Northumberland House

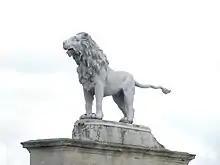
The Percy Lion (crest of Percy), after a model by Michelangelo, removed from Northumberland House in 1874, prior to demolition, by the 6th Duke and placed atop Syon House, his seat to the west of London.

In 1614 the house passed from Lord Northampton to the Earls of Suffolk, another branch of the powerful Howard family headed by the Dukes of Norfolk. Thomas Howard, 1st Earl of Suffolk inherited the house, but his wife, Catherine Howard, Countess of Suffolk, had to pay £5000 for the "in situ" furnishings.